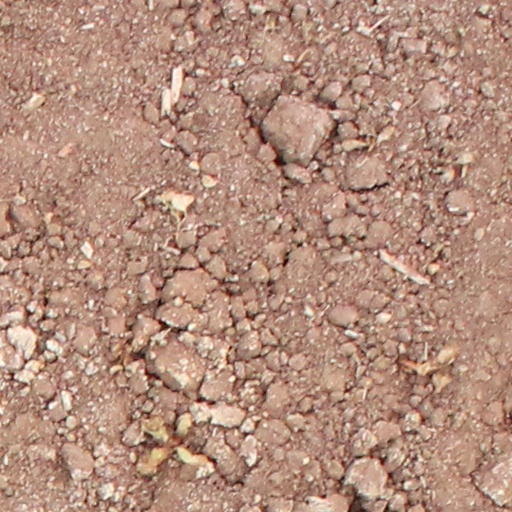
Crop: wheat